String Quartet No. 9 (Villa-Lobos)

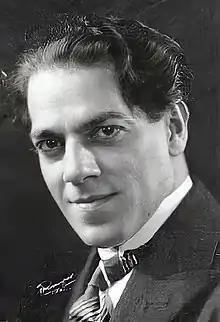
Heitor Villa-Lobos

String Quartet No. 9 is part of a series of seventeen works in the medium by the Brazilian composer Heitor Villa-Lobos, and was written in 1945. A performance lasts approximately 25 minutes.